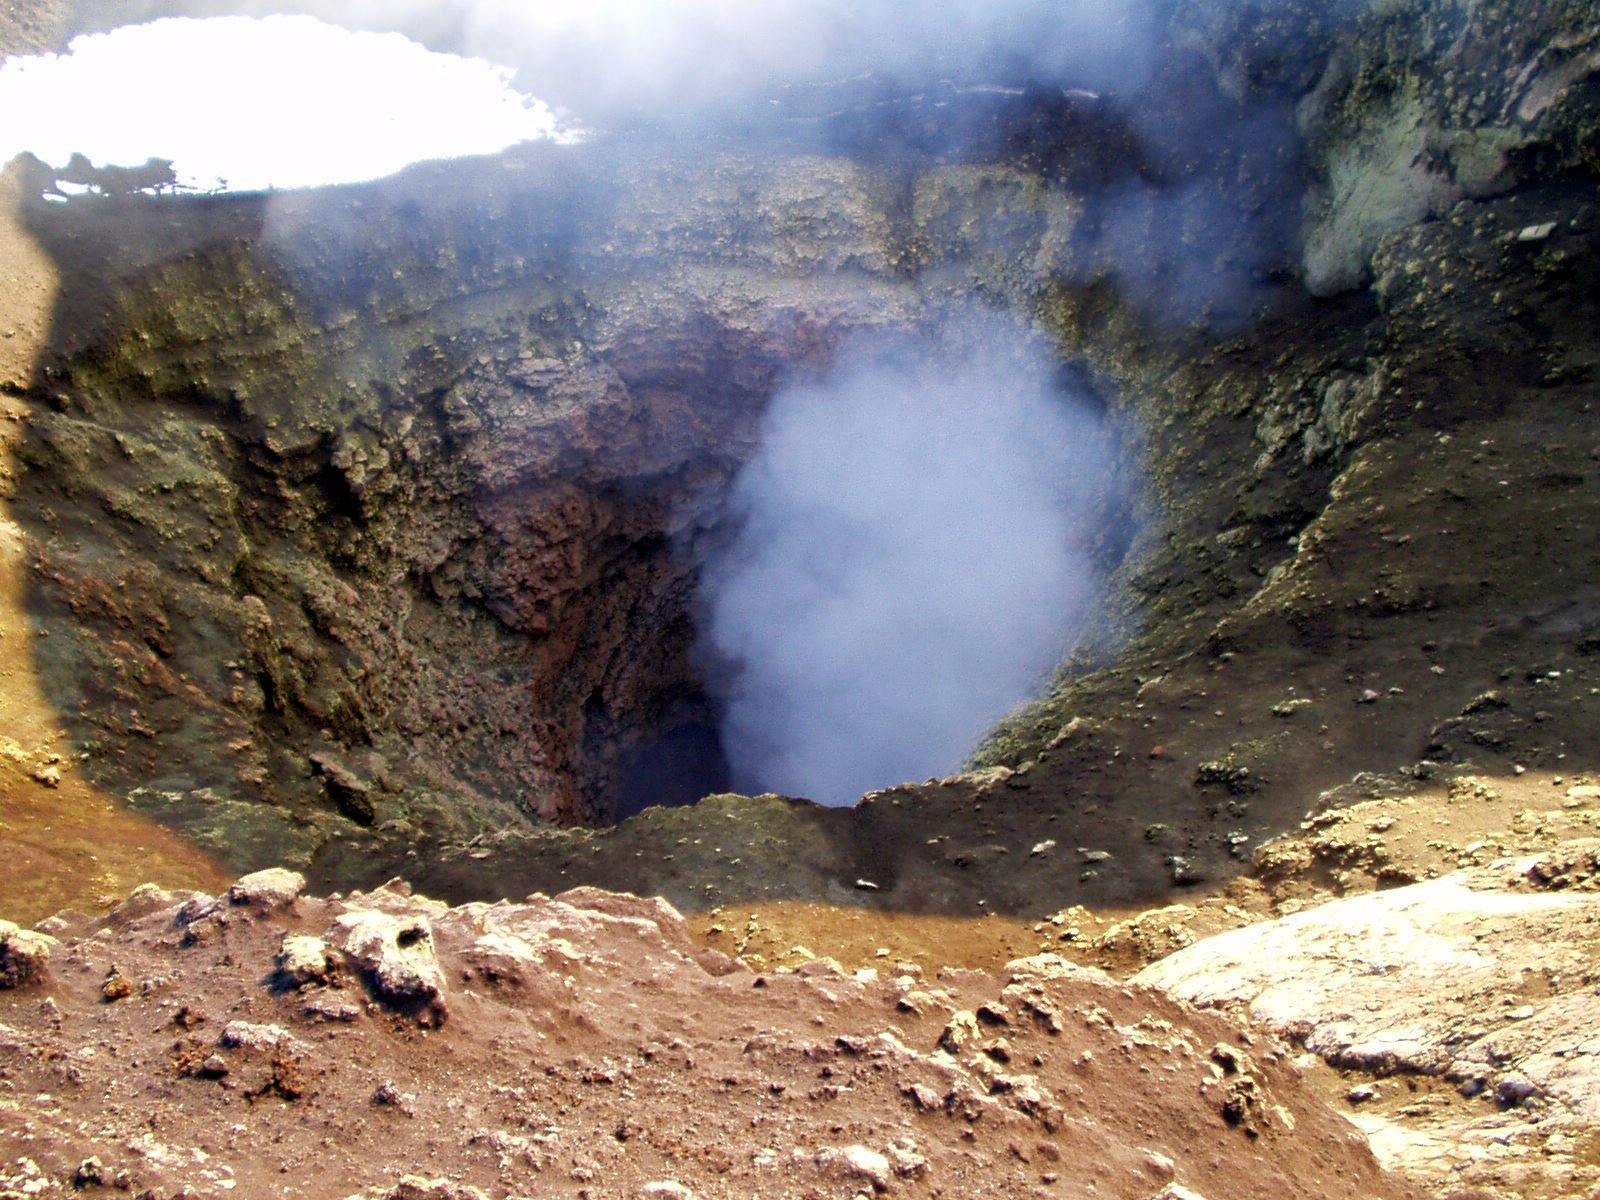
landscape, sea, rock, wilderness, mountain, steam, hole, adventure, cliff, volcano, crater, terrain, chile, geology, hot, volcanic, maw, landform, volcanism, geographical feature, geological phenomenon, villa rica